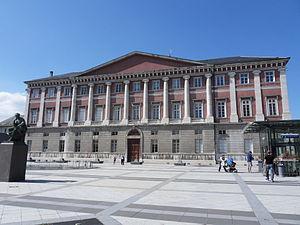
Le palais de justice de Chambéry en Savoie
Aix-les-Bains, nommée localement Aix, est une commune, station balnéaire et thermale française, située dans le département de la Savoie en région Auvergne-Rhône-Alpes.